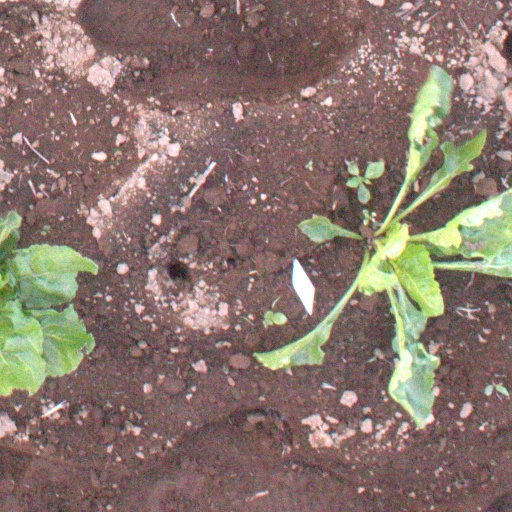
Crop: sugar beet